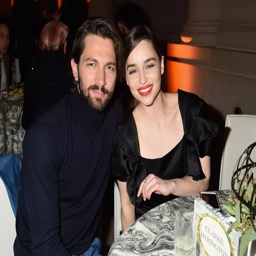
actors attend the after party